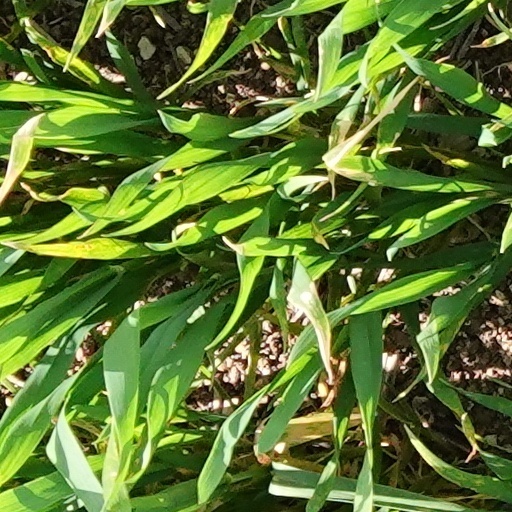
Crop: wheat